Humor research

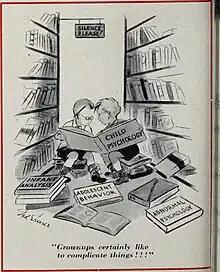
Comic from "The Ladies' Home Journal" (1948) showing two children reading from a book titled "Child Psychology" and remarking "Grownups certainly like to complicate things!"

Humor research (also humor studies) is a multifaceted field which enters the domains of linguistics, history, and literature. Research in humor has been done to understand the psychological and physiological effects, both positive and negative, on a person or groups of people. Research in humor has revealed many different theories of humor and many different kinds of humor including their functions and effects personally, in relationships, and in society.